Unionida

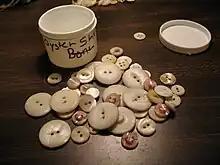
"Pearl" buttons made from shells.

By 1899, there were sixty button factories in the river states of Illinois, Iowa, Missouri, and Wisconsin, employing 1,917 people. Millions of "pearl" buttons were made annually. This new button industry quickly placed a huge ecological demand on the freshwater mussels of the Midwestern United States. In 1899, clammers harvested over sixteen million pounds of freshwater mussel shells in Wisconsin alone, and the harvest of freshwater mussels in the late 1890s numbered in the tens of millions of pounds per year. Freshwater mussel beds which had previously been so dense as to virtually "carpet" miles of river bottom were almost completely harvested, leaving just a few living freshwater mussels per mile. In 1908, in what was deemed a drastic response to the rapidly declining freshwater mussel population, the U.S. Bureau of Fisheries established a mussel propagation program at the Fairport Biological Station. The purpose of this program was to regulate the overharvesting of freshwater mussels. Freshwater mussels are slow growing sessile organisms, and their reproduction is complex. The button industry in North America was in trouble because years of overharvesting the freshwater mussels had caused a shortage of freshwater mussels and pushed many of the species close to extinction. The invention of plastic and its use in manufacturing buttons during World War II replaced shell "pearl" buttons as the most popular product, and foreshadowed the end of the pearl button manufacturing business.